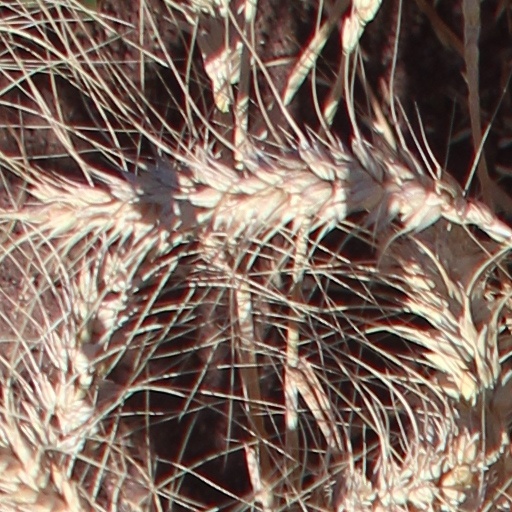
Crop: wheat